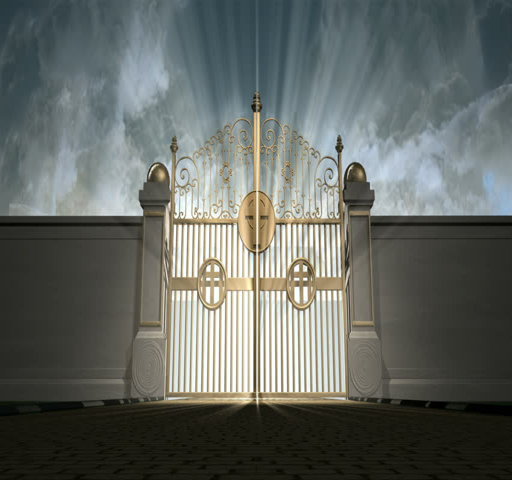
heavens golden gates opening to an ethereal light on a cloudy background